Austria at the 2016 Summer Olympics

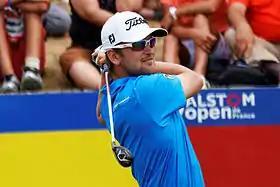
Bernd Wiesberger at the Open de France in 2015

Austrian riders qualified for a maximum of two quota places in the men's Olympic road race by virtue of their top 15 final national ranking in the 2015 UCI Europe Tour. One additional spot was awarded to the Austrian cyclist in the women's road race by virtue of her top 100 individual placement in the 2016 UCI World Rankings. The entire road cycling squad was named to the Austrian roster for the Games on 12 July 2016. Stefan Denifl and Georg Preidler both competed in the men's individual road race, with the former failing to finish and the latter placing 44th with a time of 6:29.42. The pair were later implicated in a blood doping scandal, with Denifl in particular being accused of doping in a timeframe including the Olympics. Priedler fared better four days later at the men's individual time trial, finishing 16th out of 35 starting riders with a time of 1:16:02.36. Martina Ritter, who won the Austrian National Time Trial Championships two months earlier, competed in the women's individual road race. According to Ritter, she fell and hit her ribs in the second lap, which led her to struggle in the last climb. She finished in 46th place with a time of 4:02:07.